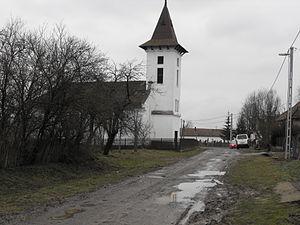
Pamlény est un village et une commune du comitat de Borsod-Abaúj-Zemplén en Hongrie.